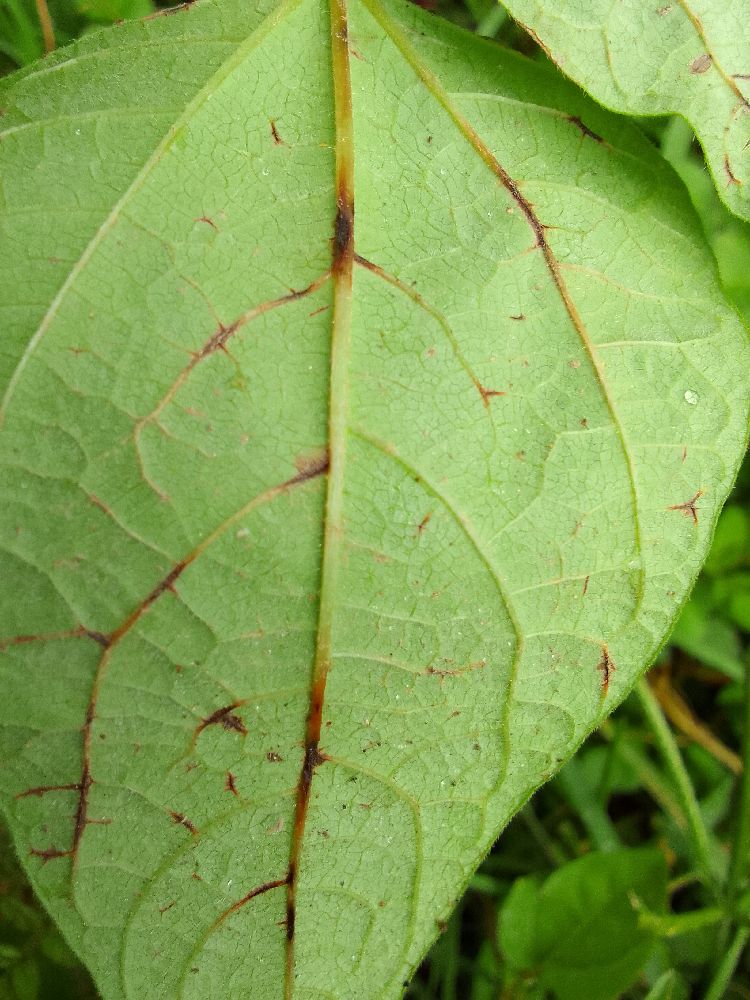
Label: anthracnose